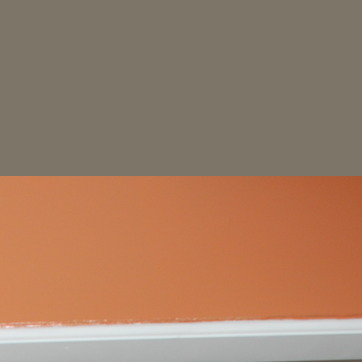
Material: painted